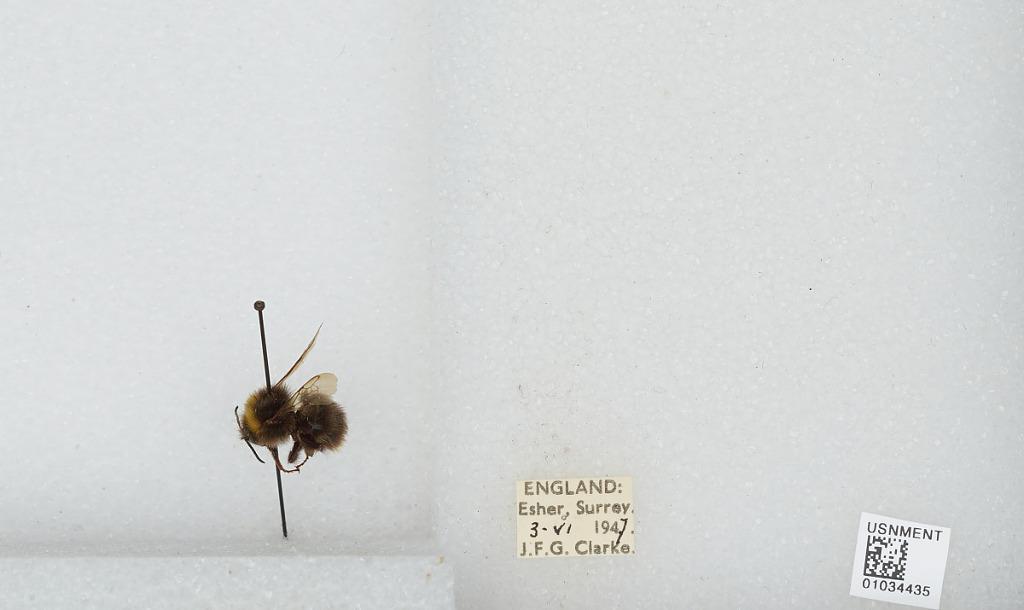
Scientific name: Bombus (Pyrobombus) pratorum (Linnaeus)
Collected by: J. Clarke
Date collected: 1947-6-3
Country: United Kingdom
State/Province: England
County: Surrey
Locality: Esher
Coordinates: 51.3691, -0.365